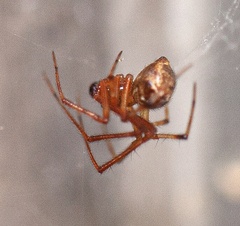
Species: Parasteatoda_tepidariorum